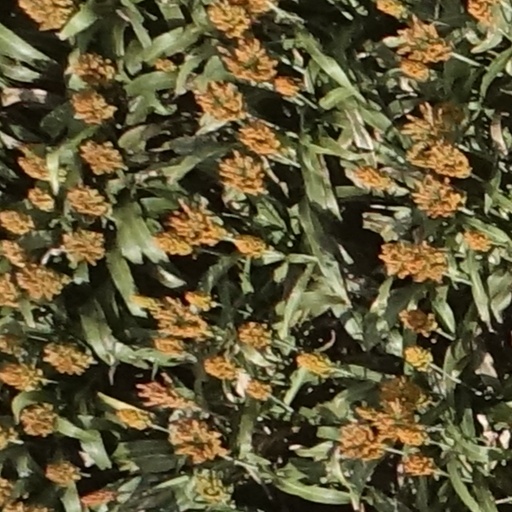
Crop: sorghum